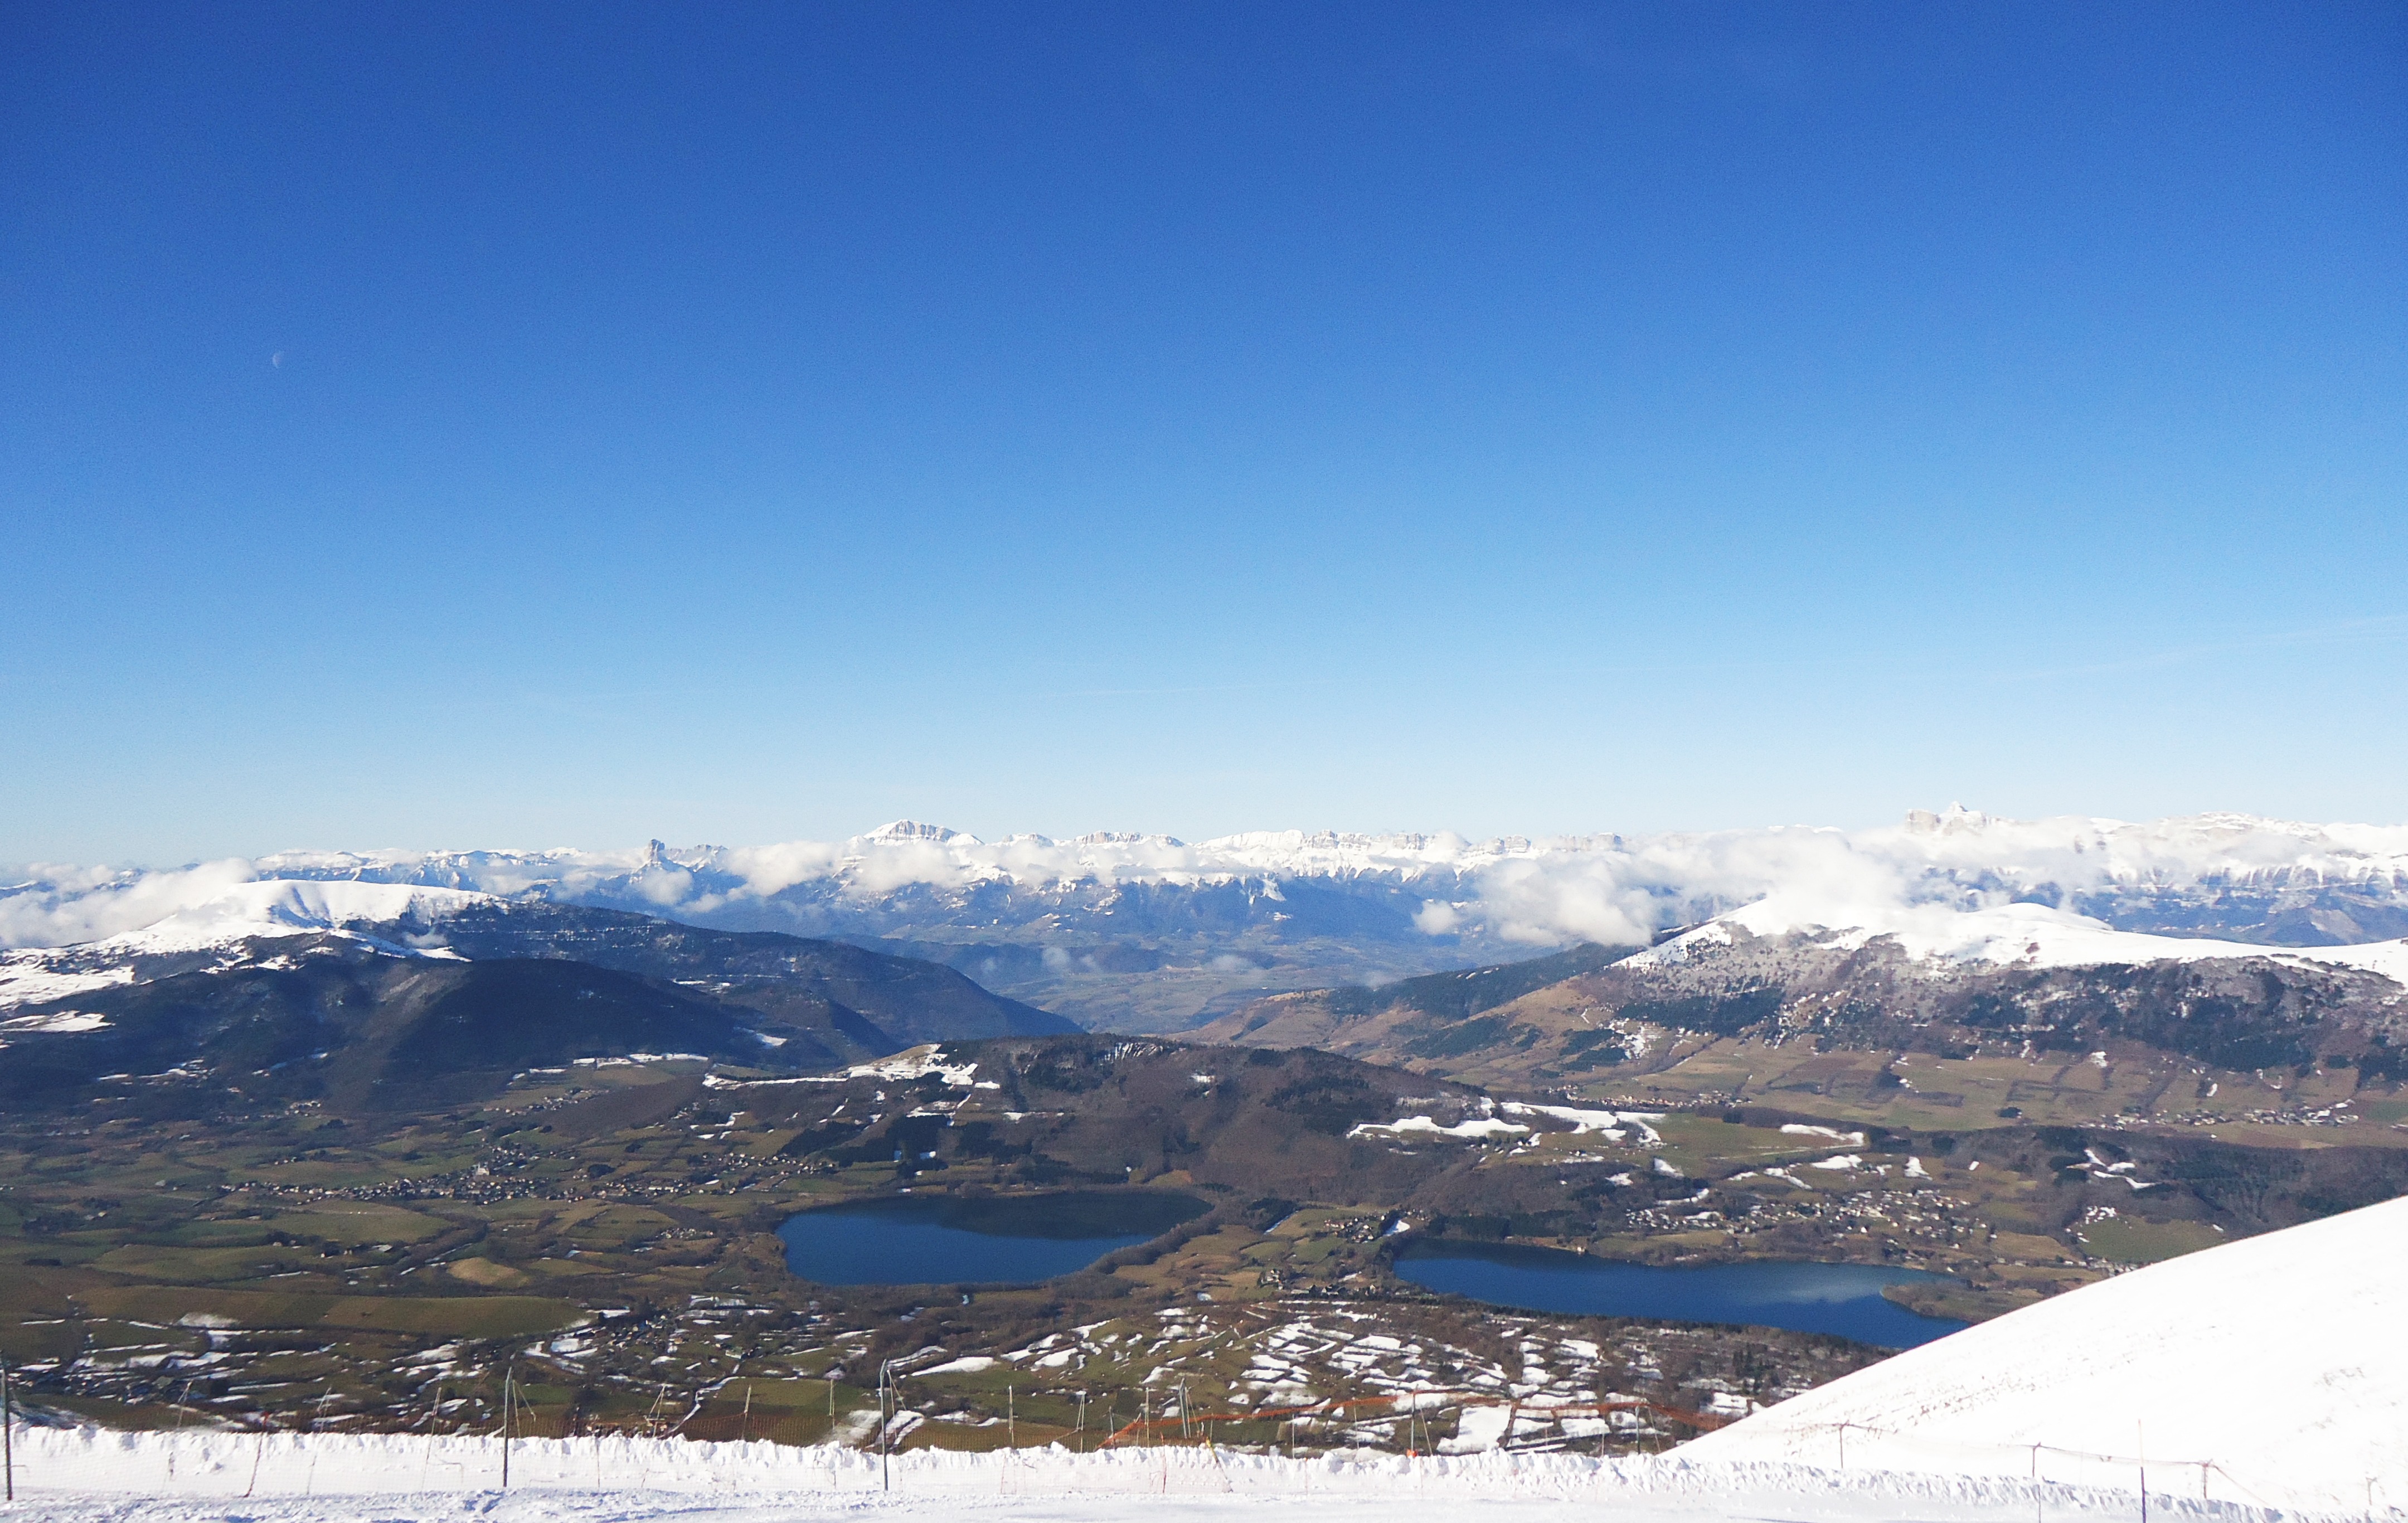
landscape, mountain, snow, winter, mountain range, panorama, france, weather, snowy, season, ridge, summit, winter sport, resort, alps, plateau, fell, piste, landform, mountainous landforms, geological phenomenon, alpe du grand serre